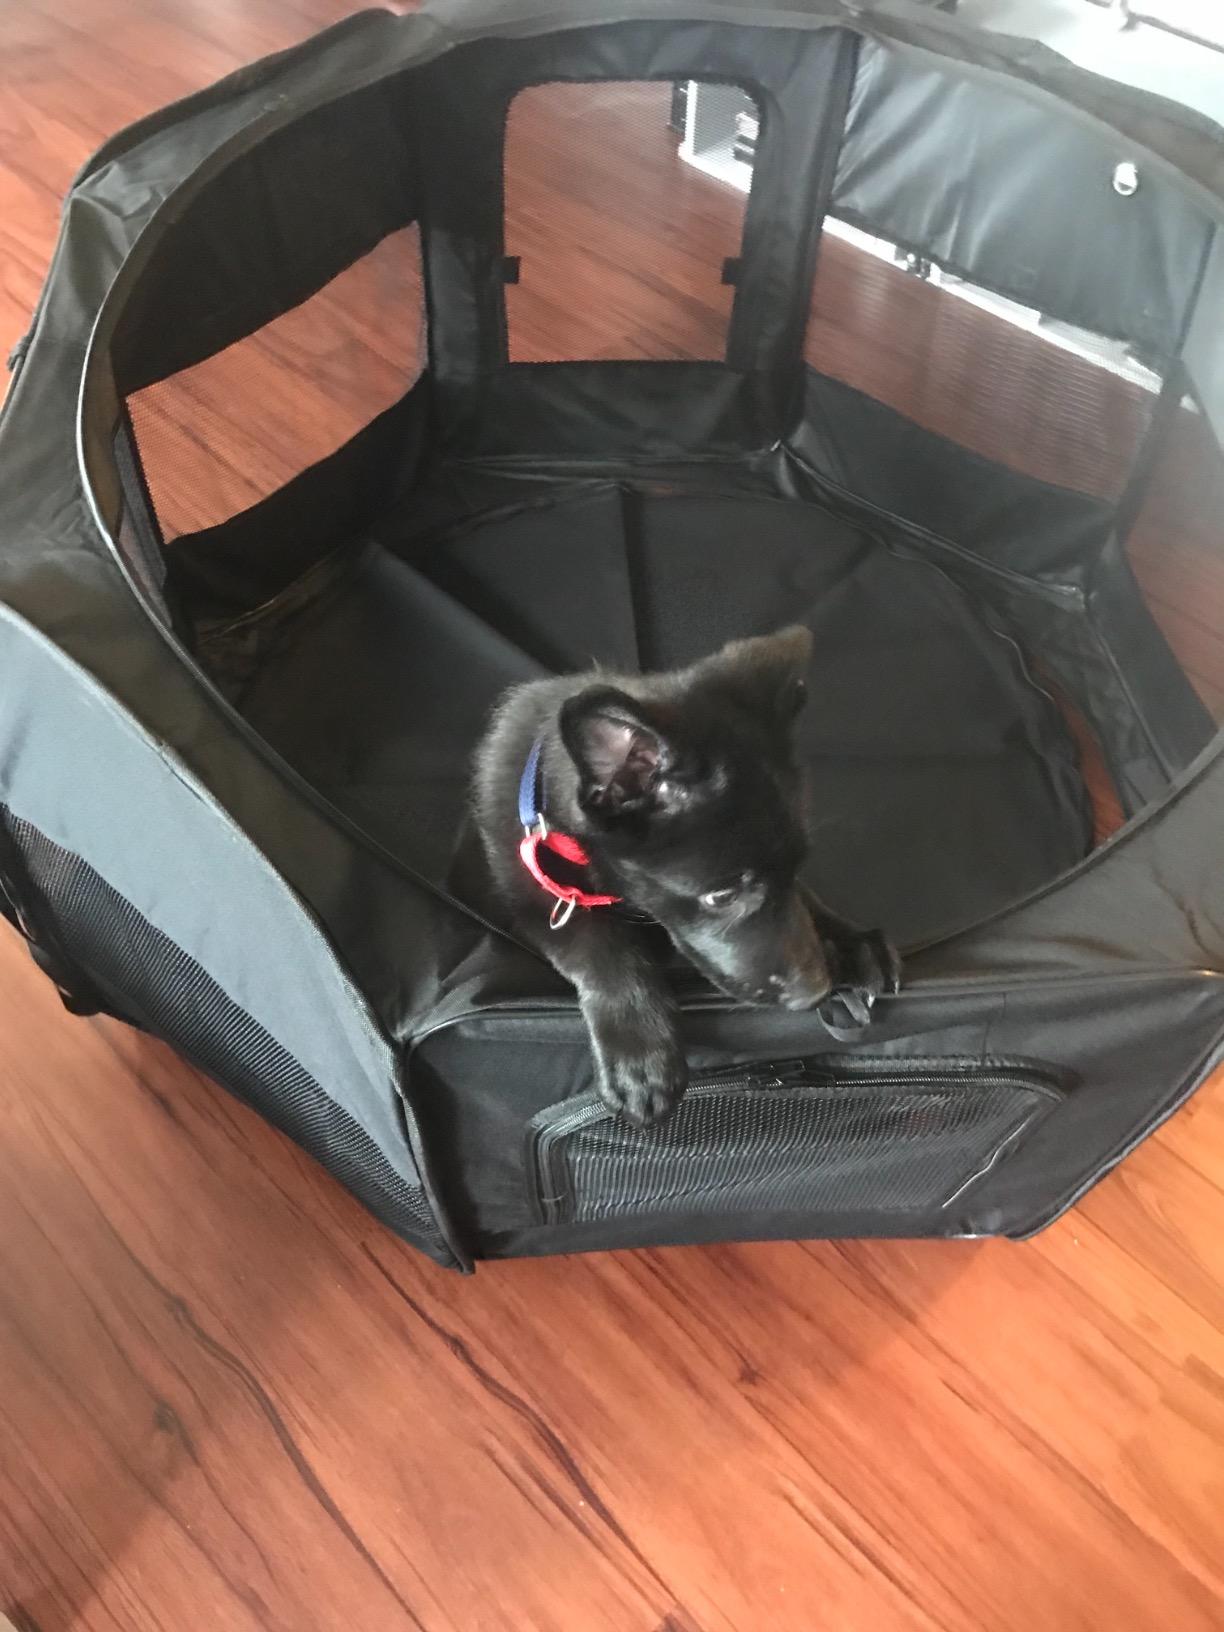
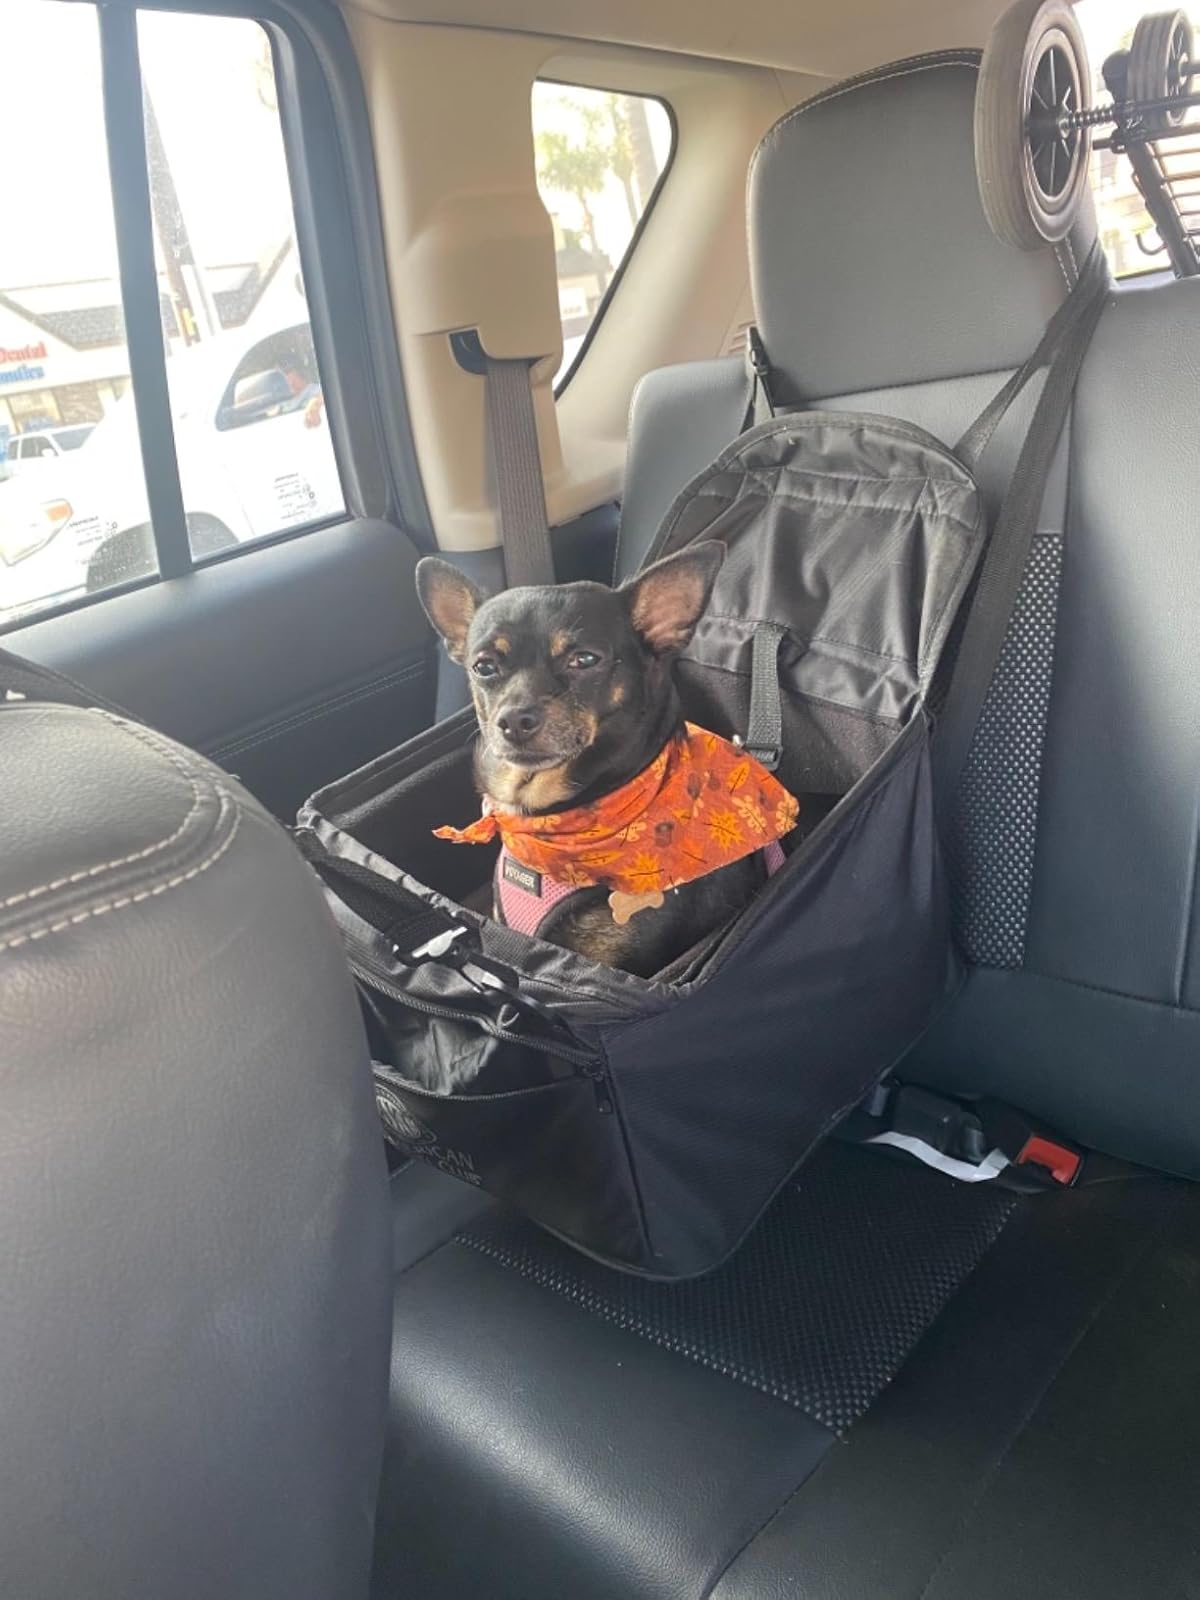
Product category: items_kennel
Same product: no